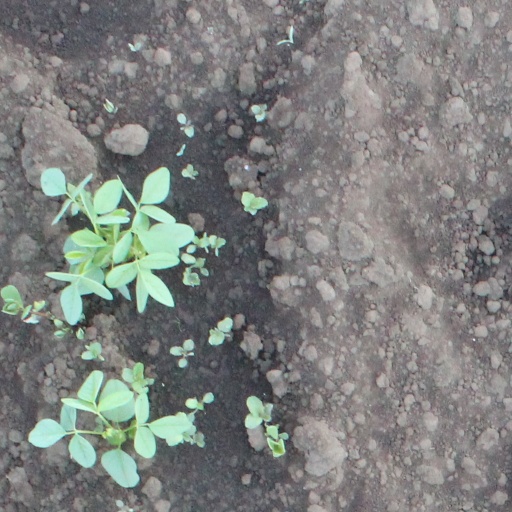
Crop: soybean